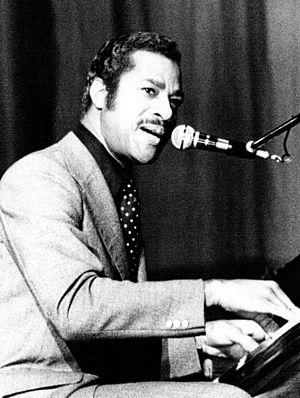
Willie Mabon à la salle de la Mutualité à Paris.
Willie Mabon est un chanteur, compositeur et pianiste de rhythm and blues.